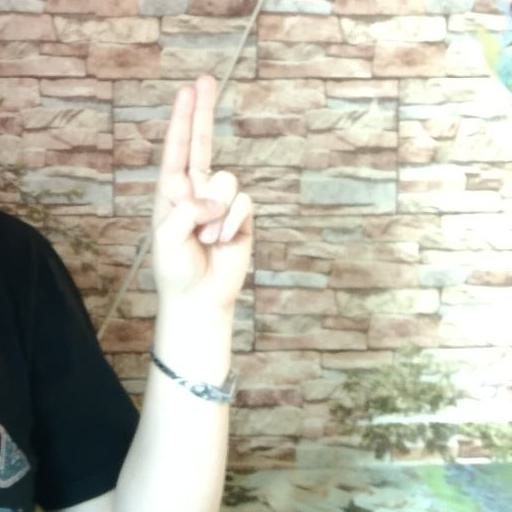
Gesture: two_up